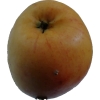
Label: Apple 14